Shepperton Studios

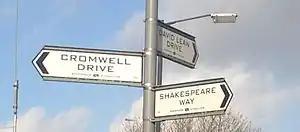
A street sign at Shepperton Studios

Despite the financial ups and downs of British Lion and the changing of hands, the studios remained active until the early 1970s. In 1969, the studios produced 27 films; by 1971 this number had fallen to seven. Production throughout the 1970s was erratic, reaching a low of two films by 1979. Among the problems faced by Shepperton Studios during this time was the desire of new British Lion director John Bentley to sell the grounds for housing, since redeveloping the land would have nearly doubled its value. A compromise was proposed, and in 1973 the area of the studios was reduced from to .